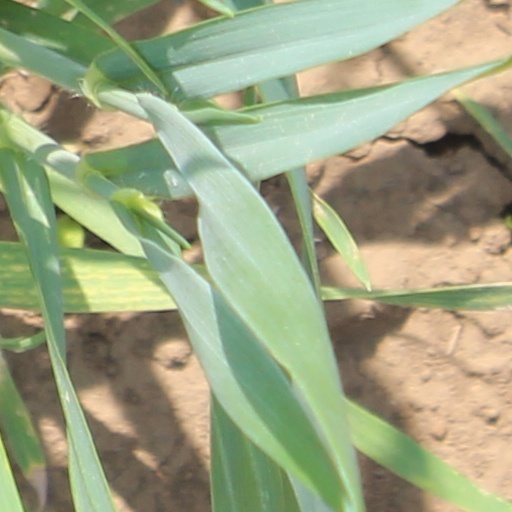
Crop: wheat